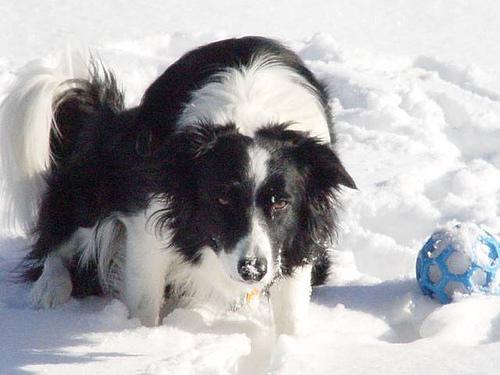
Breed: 2594-n000109-Border_collie